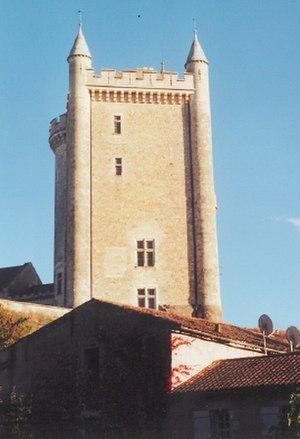
Date